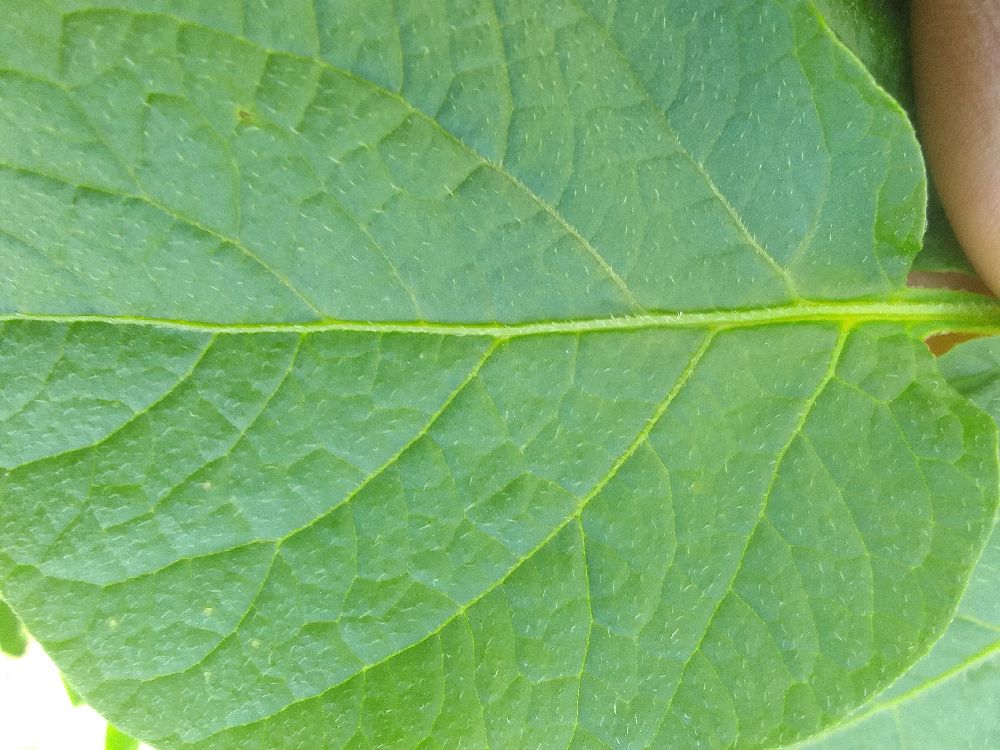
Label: Healthy